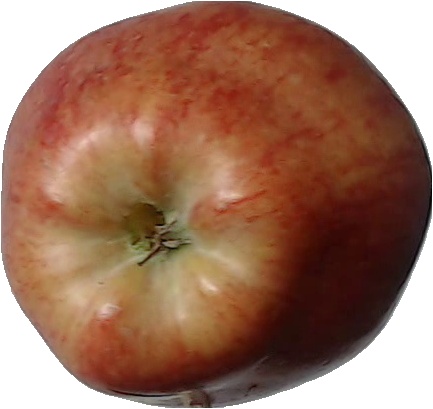
Label: apple_red_1